Song dynasty

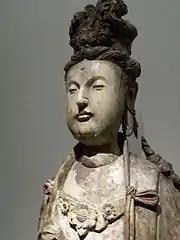
A Song-era wooden Bodhisattva

During the 11th century, political rivalries divided members of the court due to the ministers' differing approaches, opinions, and policies regarding the handling of the Song's complex society and thriving economy. The idealist Chancellor, Fan Zhongyan (989–1052), was the first to receive a heated political backlash when he attempted to institute the Qingli Reforms, which included measures such as improving the recruitment system of officials, increasing the salaries for minor officials, and establishing sponsorship programs to allow a wider range of people to be well educated and eligible for state service.